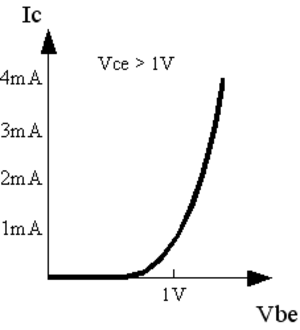
Caractéristique courant collecteur/tension base d'un transistor bipolaire.
Un transistor bipolaire est un dispositif électronique à base de semi-conducteur de la famille des transistors. Son principe de fonctionnement est basé sur deux jonctions PN, l'une en direct et l'autre en inverse. La polarisation de la jonction PN inverse par un faible courant électrique permet de « commander » un courant beaucoup plus important, suivant le principe de l'amplification de courant. Il est à noter qu'aucun électron n'est effectivement « créé » : la polarisation appropriée permet à un réservoir d'électrons libres de circuler différemment.